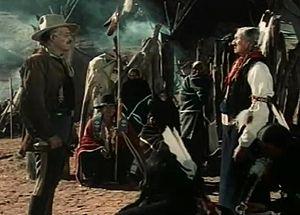
Chef John « Big Tree » est un acteur américain, né Isaac Johnny John le 2 juillet 1877 à Buffalo, mort le 6 juillet 1967 dans la réserve indienne des Onondagas.